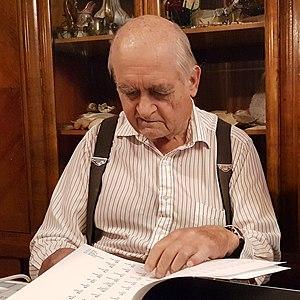
Wolfgang Haken est un mathématicien spécialisé en topologie, et plus particulièrement en variétés de dimension 3.